Saturn Airways

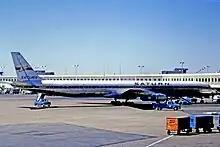
DC-8-61CF Chicago 1971

Saturn Airways was a US supplemental air carrier, overseen by the Civil Aeronautics Board (CAB), the now-defunct Federal agency that, at the time, tightly regulated almost all US air transport. Saturn merged into Trans International Airlines in 1976. From 1965 onward Saturn was majority owned by Howard Korth, who previously controlled AAXICO Airlines, which merged into Saturn in 1965. Originally a Florida company, Saturn moved to Oakland, California in 1967 where its headquarters were located on the grounds of Oakland International Airport.